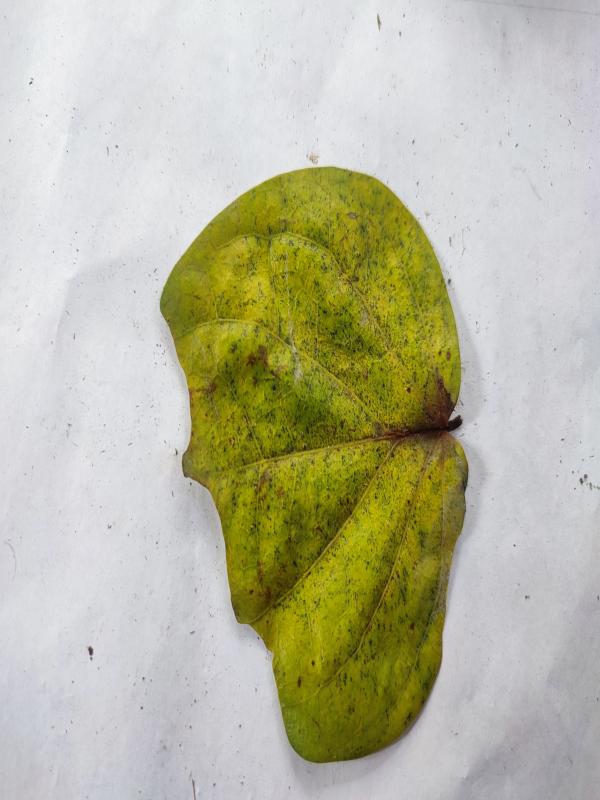
Label: Dried_Leaf